August Busch IV

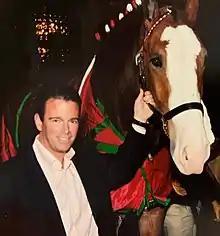
Busch with a Budweiser Clydesdale in 2006

August Adolphus Busch IV (born June 15, 1964) is an American businessman and former CEO of Anheuser-Busch. He was the last of the family to control the company, which was purchased in a hostile takeover in 2008 by InBev. Busch IV was known for his marketing leadership, where his history as head of the Anheuser-Busch marketing department garnered ten straight "USA Today" Super Bowl Ad Meter awards, as well as awards at Cannes and the Grand Clio. He also served as a director of shipping giant FedEx. Busch has been involved in a number of legal incidents during his lifetime.